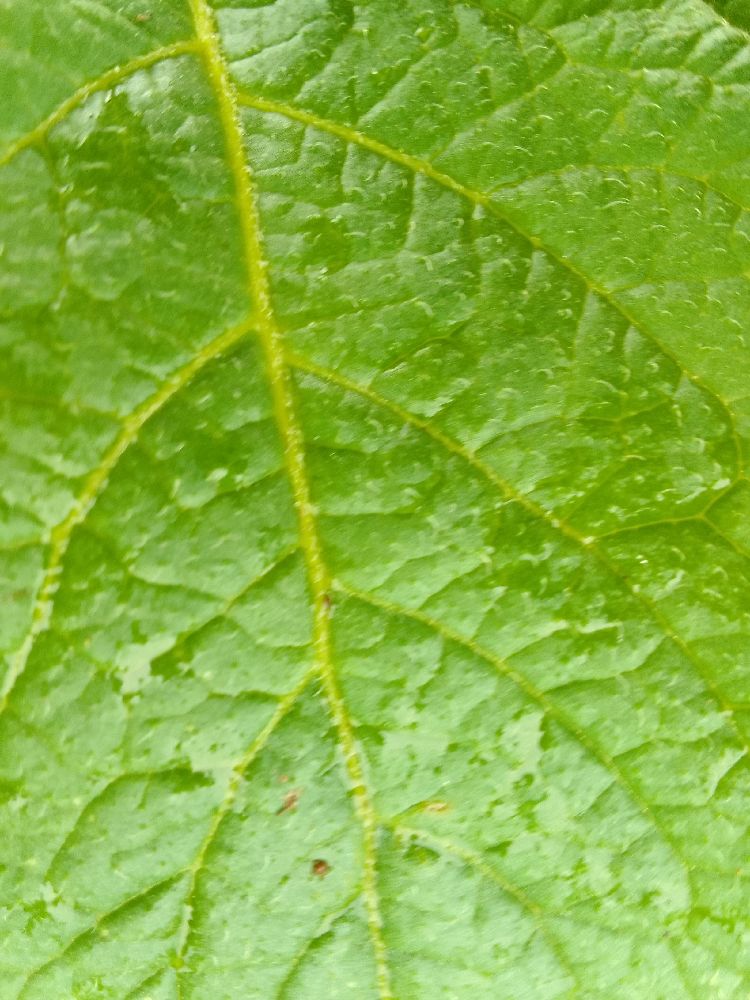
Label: Healthy